Three-volume novel

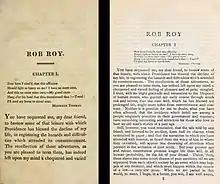
The first page of chapter one from the 3rd (three-volume) edition of 1818 of "Rob Roy", compared with the same page of the single-volume 1906 Everyman's Library Edition.

The format of the three-volume novel does not correspond closely to what would now be considered a trilogy of novels. In a time when books were relatively expensive to print and bind, publishing longer works of fiction had a particular relationship to a reading public who borrowed books from commercial circulating libraries. A novel divided into three parts could create a demand (Part I whetting an appetite for Parts II and III). The income from Part I could also be used to pay for the printing costs of the later parts. Furthermore, a commercial librarian had three volumes earning their keep, rather than one. The particular style of mid-Victorian fiction, of a complicated plot reaching resolution by distribution of marriage partners and property in the final pages, was well adapted to the form.